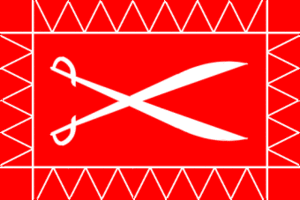
L'ancien drapeau du Maroc a parti de 1666 jusqu'a 1915 ce drapeau était utilisé
Le drapeau du Maroc est un drapeau servant d'emblème au Royaume du Maroc à partir de 1915, trois ans après le début du protectorat français au Maroc. Il est rouge frappé d'une étoile verte à cinq branches.